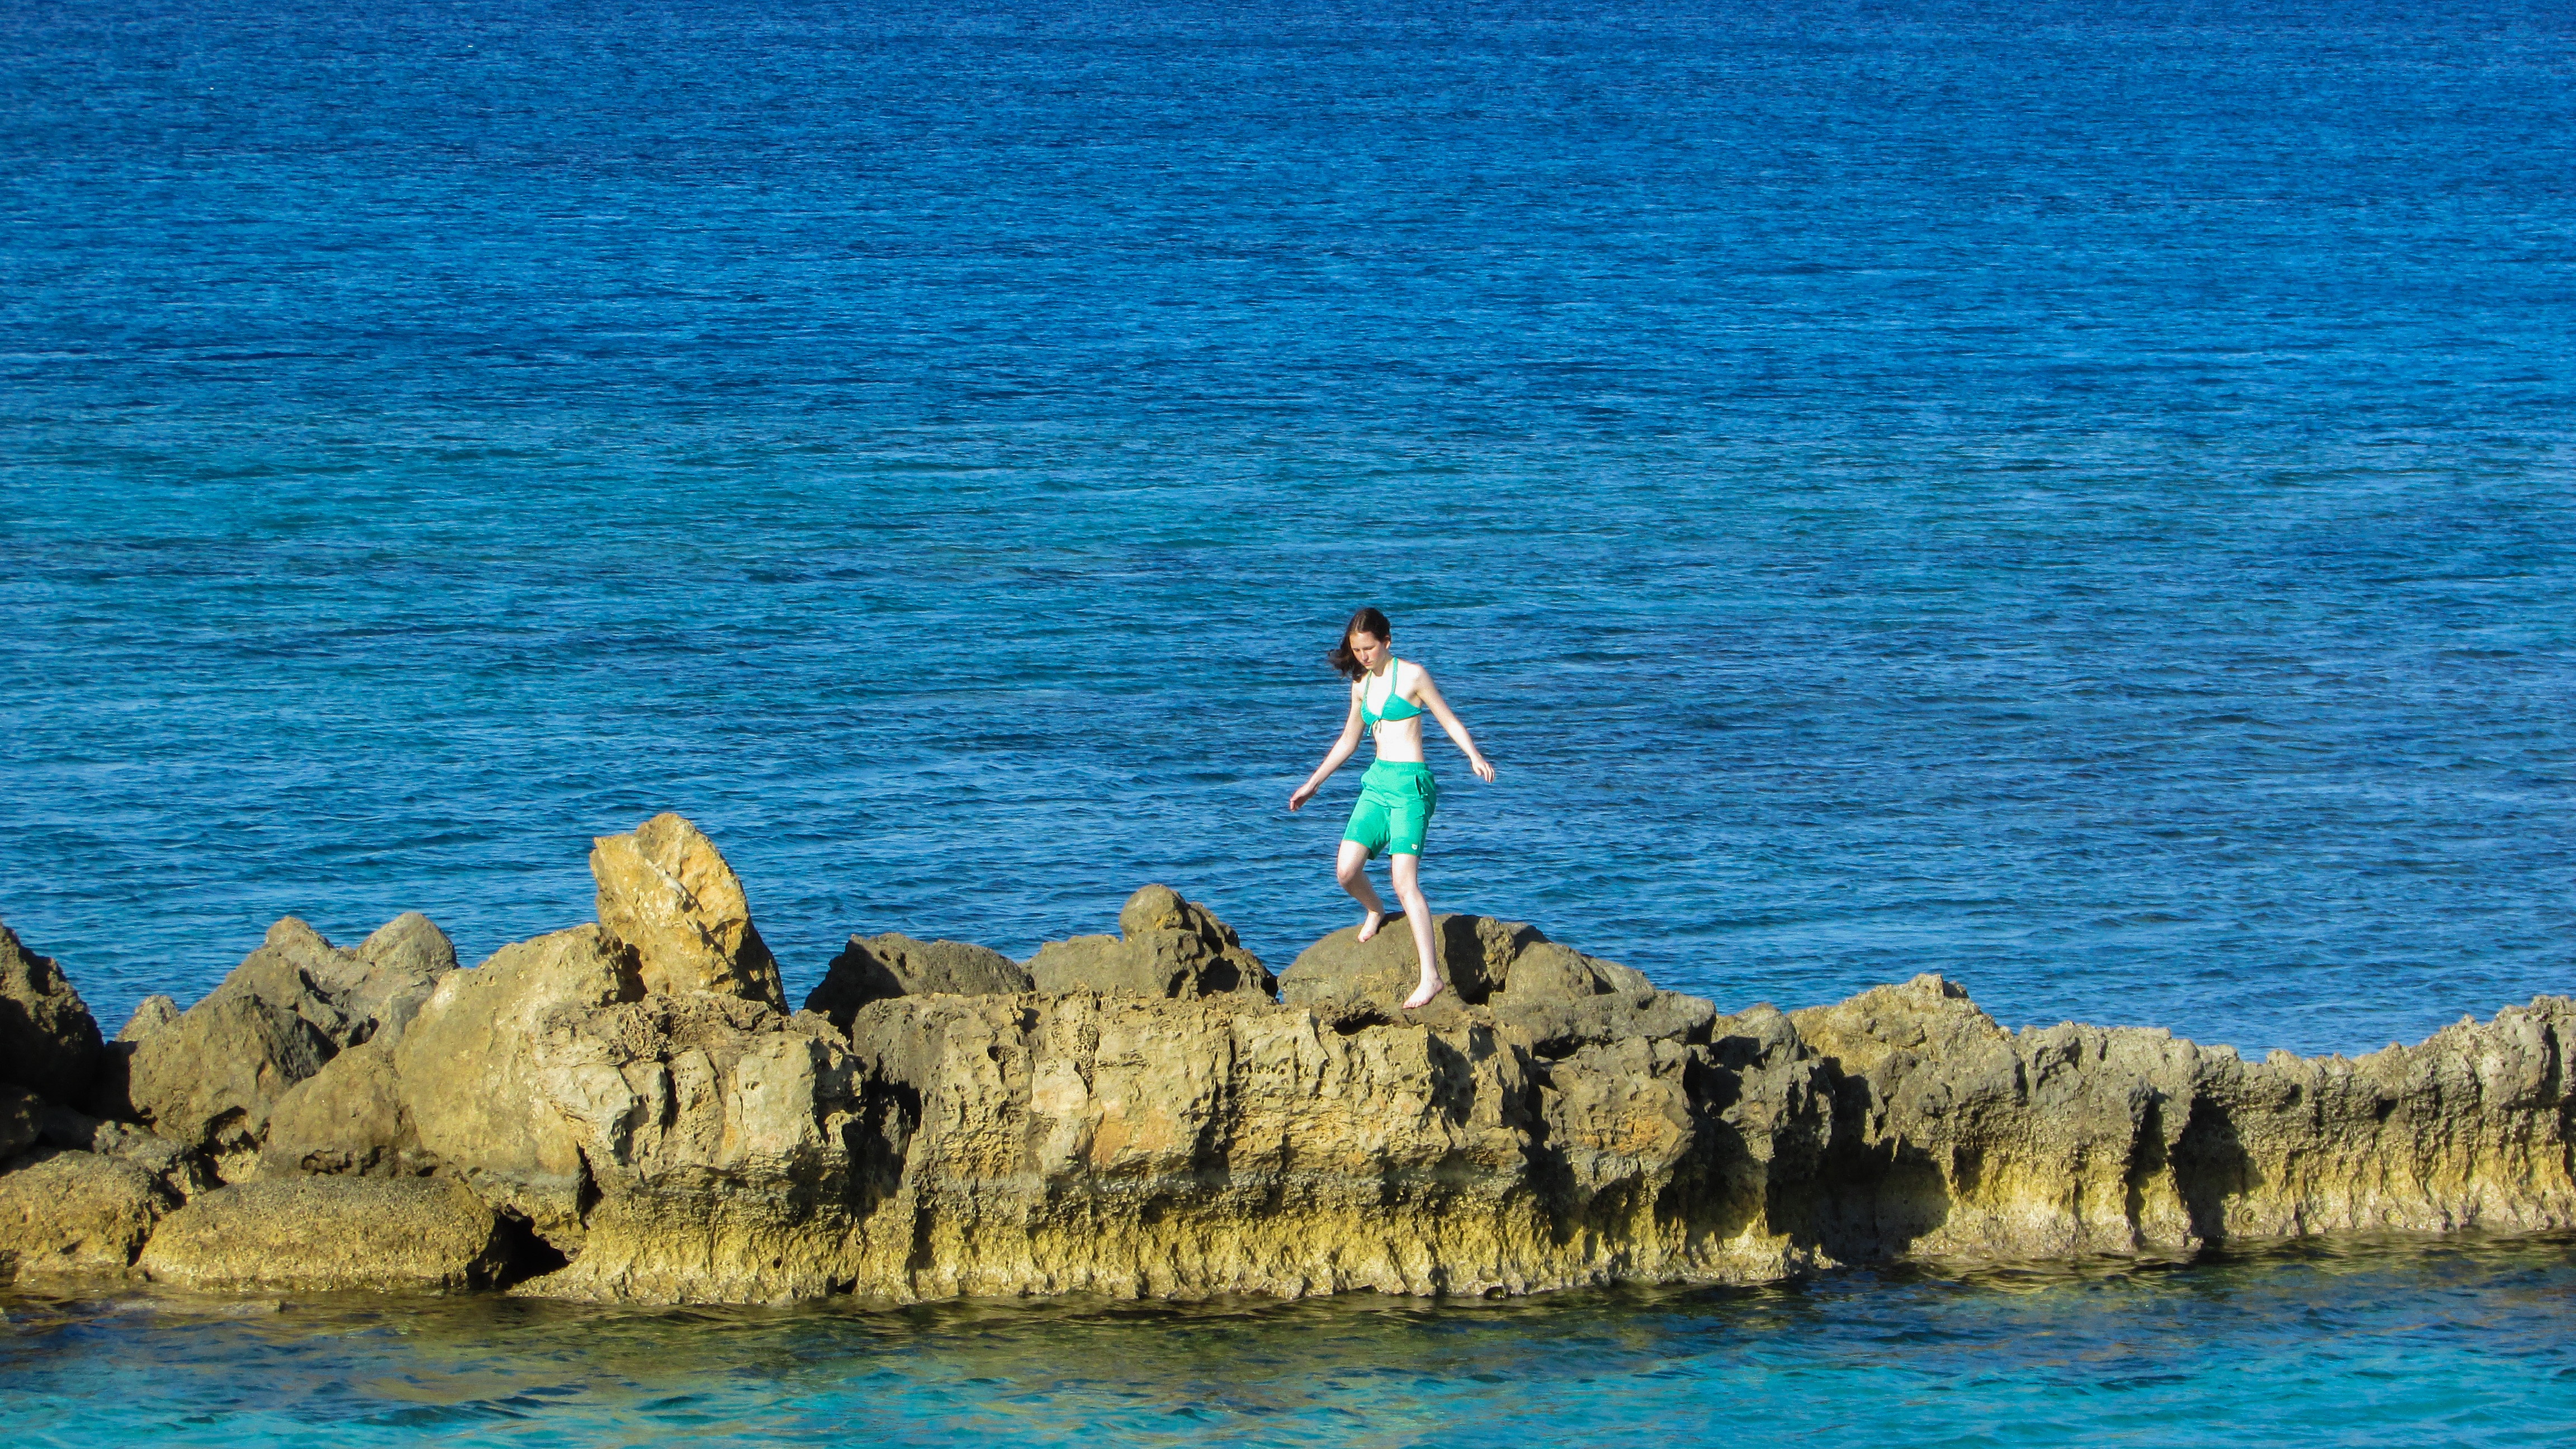
beach, sea, coast, outdoor, rock, ocean, horizon, girl, shore, wave, vacation, cliff, female, cove, young, bay, leisure, terrain, fitness, activity, vacations, cape, islet